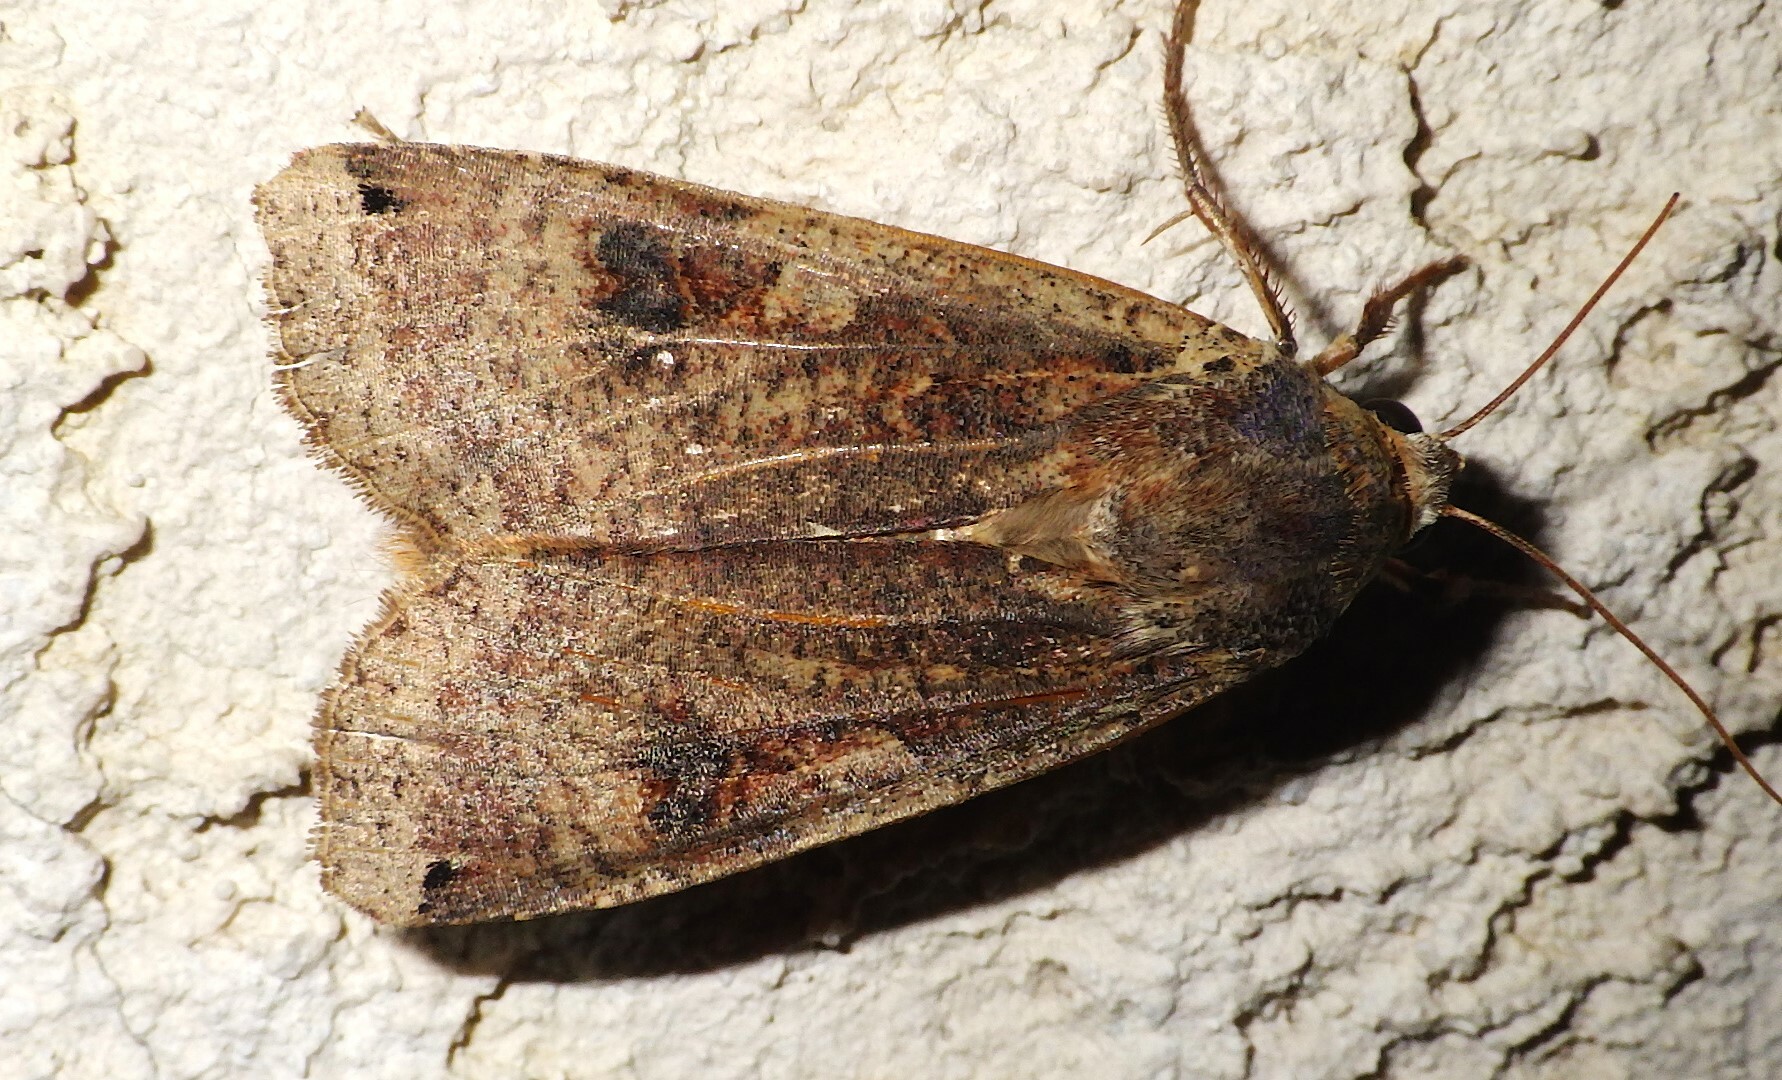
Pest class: cutworms